Scout Taylor-Compton

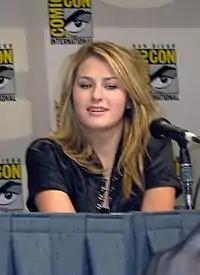
Taylor-Compton at the 2007 San Diego Comic-Con

She starred in the television movie "Love's Unfolding Dream", which premiered on November 24, 2007, and in the horror film "April Fool's Day", a remake of the 1986 film, filmed in North Carolina, that had a DVD release of March 25, 2008. Taylor-Compton explained at the time on the starring in the role of Torrance: "I'll just be playing another wholesome 'good girl' that screams a lot." She also made another horror film, the 2009 film "Life Blood", in which she had a cameo as Carrie Lain.